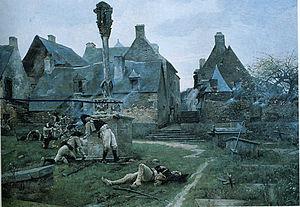
Défense de Rochefort-en-terre, 29 avril 1793
Rochefort-en-Terre [ʁɔʃfɔʁ ɑ̃ tɛʁ] est une commune française, située dans le département du Morbihan en région Bretagne. En 2016, Rochefort-en-Terre a été élu « Village préféré des Français ».
La Calvaire de Rochefort-en-Terre, qui date du XVIᵉ siècle, est situé sur la place de l'église Notre-Dame-de-la-Tronchaye, dans le bourg de Rochefort-en-Terre dans le Morbihan.